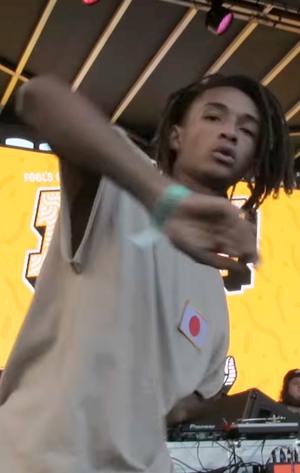
Jaden Smith, de son nom complet Jaden Christopher Syre Smith, est un acteur, mannequin, rappeur, danseur et compositeur américain, né le 8 juillet 1998 à Los Angeles, en Californie.